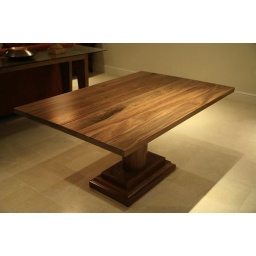
No Legs in the way, hand made table for putney mews house